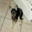
Label: dog